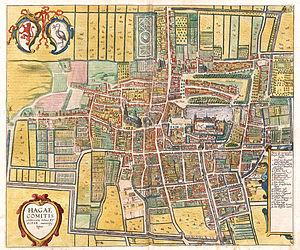
Carte de La Haye en 1618. Extrait du livre 'Civitates Orbis Terrarvm', Volume 6. Georg Braun et Franz Hogenberg. Magyar: Térképet Hágába annak 1618. A könyv ""Civitates Orbis Terrarvm"", Volume 6. Georg Braun és Franz Hogenberg."